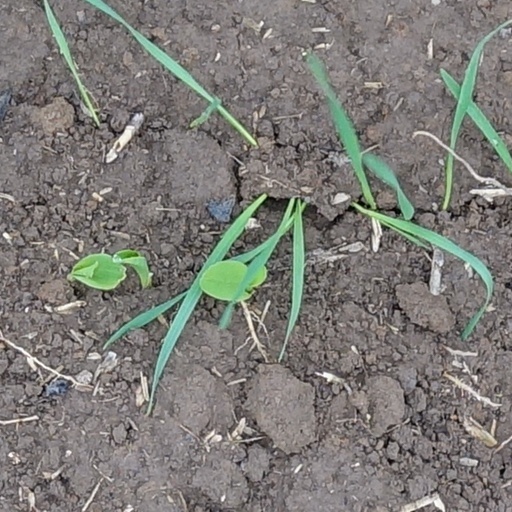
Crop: wheat